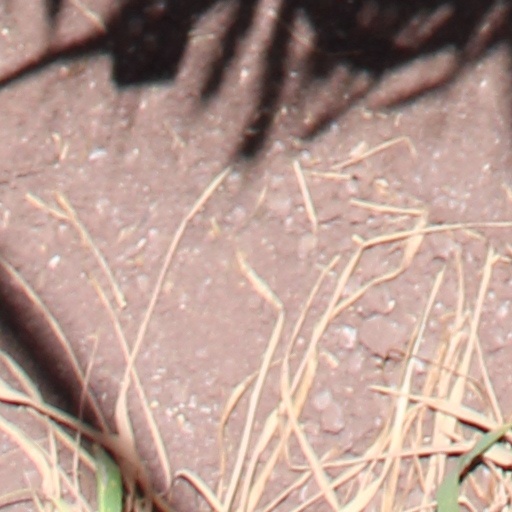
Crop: wheat